AMVER

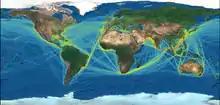
Density of AMVER reports, July 2011.

AMVER, or Automated Mutual-Assistance Vessel Rescue is a worldwide voluntary reporting system sponsored by the United States Coast Guard. It is a computer-based global ship-reporting system used worldwide by search and rescue authorities to arrange for assistance to persons in distress at sea. With AMVER, rescue coordinators can identify participating ships in the area of distress and divert the best-suited ship or ships to respond. Participating in AMVER does not put ships under any additional obligation to assist in search and rescue efforts, beyond that which is required under international law.